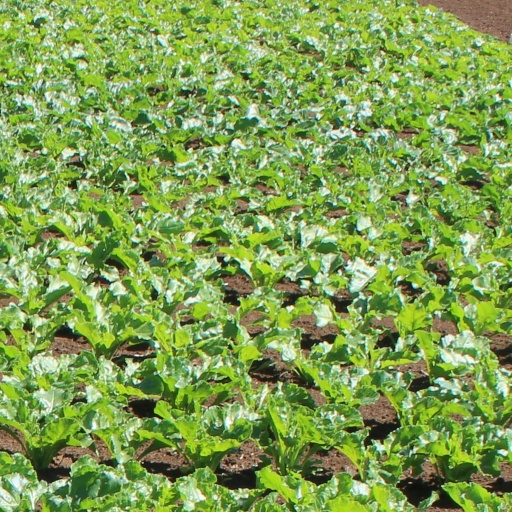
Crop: sugar beet